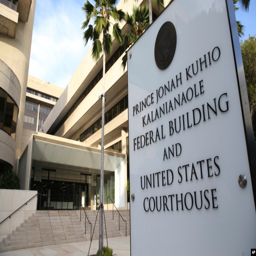
file - a sign for the federal court stands outside the building on wednesday morning .